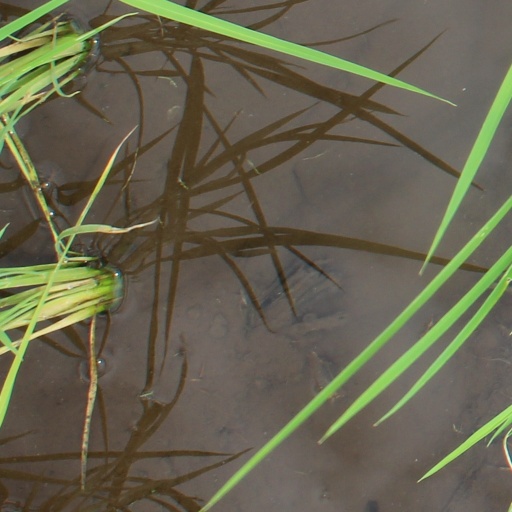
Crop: rice